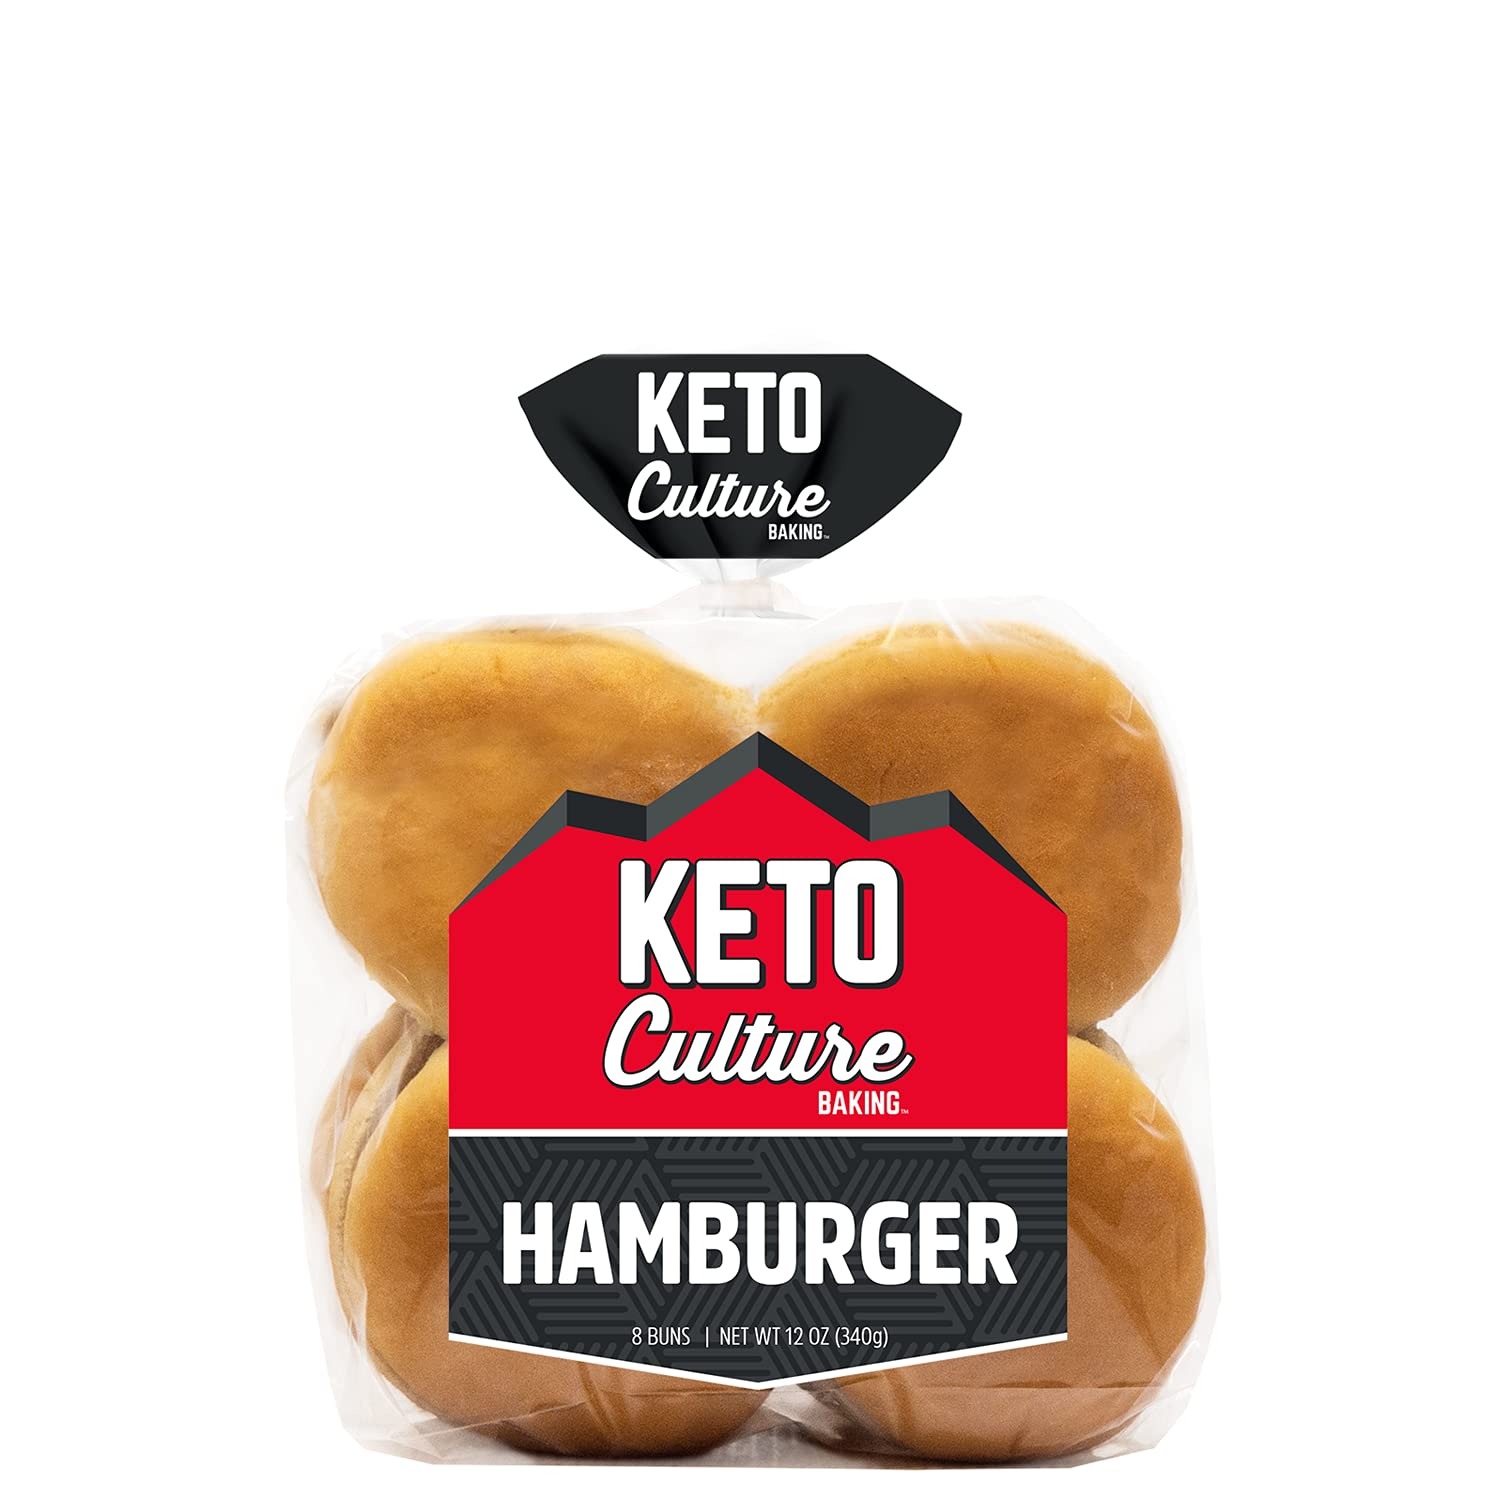
Item Name: Keto Hamburger Buns by Culture Baking Made in USA, 8 Count (Pack of 1)
Bullet Point 1: Keto Culture HAMBURGER BUNS - 8 ct package - 1 Net carb, zero sugar. Baked fresh
Bullet Point 2: KETO DIET FRIENDLY - These buns are perfect for your low carb diet. Enjoy a delicious hamburger without the guilt!
Bullet Point 3: NO SUGAR ADDED - Unlike other brands that add unnecessary sugar to their products, we don't believe in adding sugar to our food. Our customers have said they prefer it this way!
Bullet Point 4: Great Taste - These low carb hamburger buns are soft and fluffy on the inside, with a golden brown crust on the outside. They're easy to make and taste great!
Bullet Point 5: - Each bun is only 1 Net Carb per serving! (Net Carbs = Total Carbs - Fiber).
Bullet Point 6: Keto Culture Buns are friendly for both Keto and Low Carb lifestyles. At a serving size of 1 bun (43 g) it contains 50 calories, 0 mg cholesterol, 0 g trans fats, 0 g sugar and 6 g protein!
Bullet Point 7: Made in USA
Product Description: Keto Culture Baking wants you to be able to live the low-carb life and still enjoy the food you eat. Whether it’s a BLT for lunch or grilled cheese for dinner, Keto Culture Baking gives you the canvas for a tasty meal. Keto Culture Buns are friendly for both Keto and Low Carb lifestyles. At a serving size of 1 bun (43 g) it contains 50 calories, 0 mg cholesterol, 0 g trans fats, 0 g sugar, and 6 g protein! Each bun has 17 g of carbohydrates and 16 g of dietary fiber (3 g soluble and 13 g insoluble). Bring burgers back into your low-carb life with Keto Culture bread. Made with high fiber ingredients to keep the net carbs low! Our Keto Culture Buns have real bread taste and texture that make them perfect for burgers, chicken sandwiches or any other protein you can think of. Ingredients: BUN BASE (MODIFIED WHEAT STARCH, WHEAT GLUTEN, INULIN OR CHICORY VEGETABLE FIBER, OAT FIBER, WHEAT PROTEIN ISOLATE), WATER, YEAST, SOYBEAN OIL, CONTAINS 2% OR LESS OF EACH OF THE FOLLOWING: SALT, DISTILLED VINEGAR, ASCORBIC ACID, FULLY HYDROGENATED SOYBEAN OIL, SORBIC ACID (MOLD INHIBITOR), CALCIUM PROPIONATE (MOLD INHIBITOR), ENZYMES.
Value: 1.0
Unit: Count

Price: 6.32